Question: How many people are there?
Tambaya: Mutane nawa ne a nan?
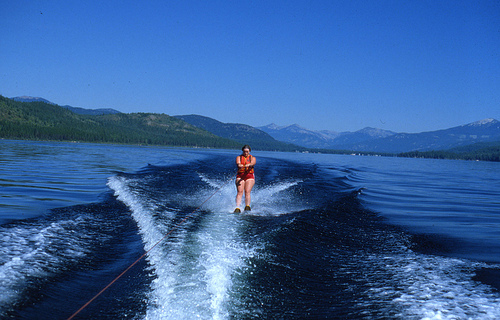
Answer: One.
Amsa: Ɗaya.